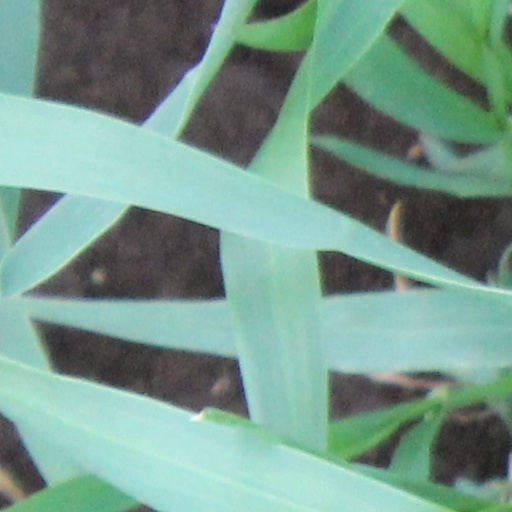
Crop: wheat